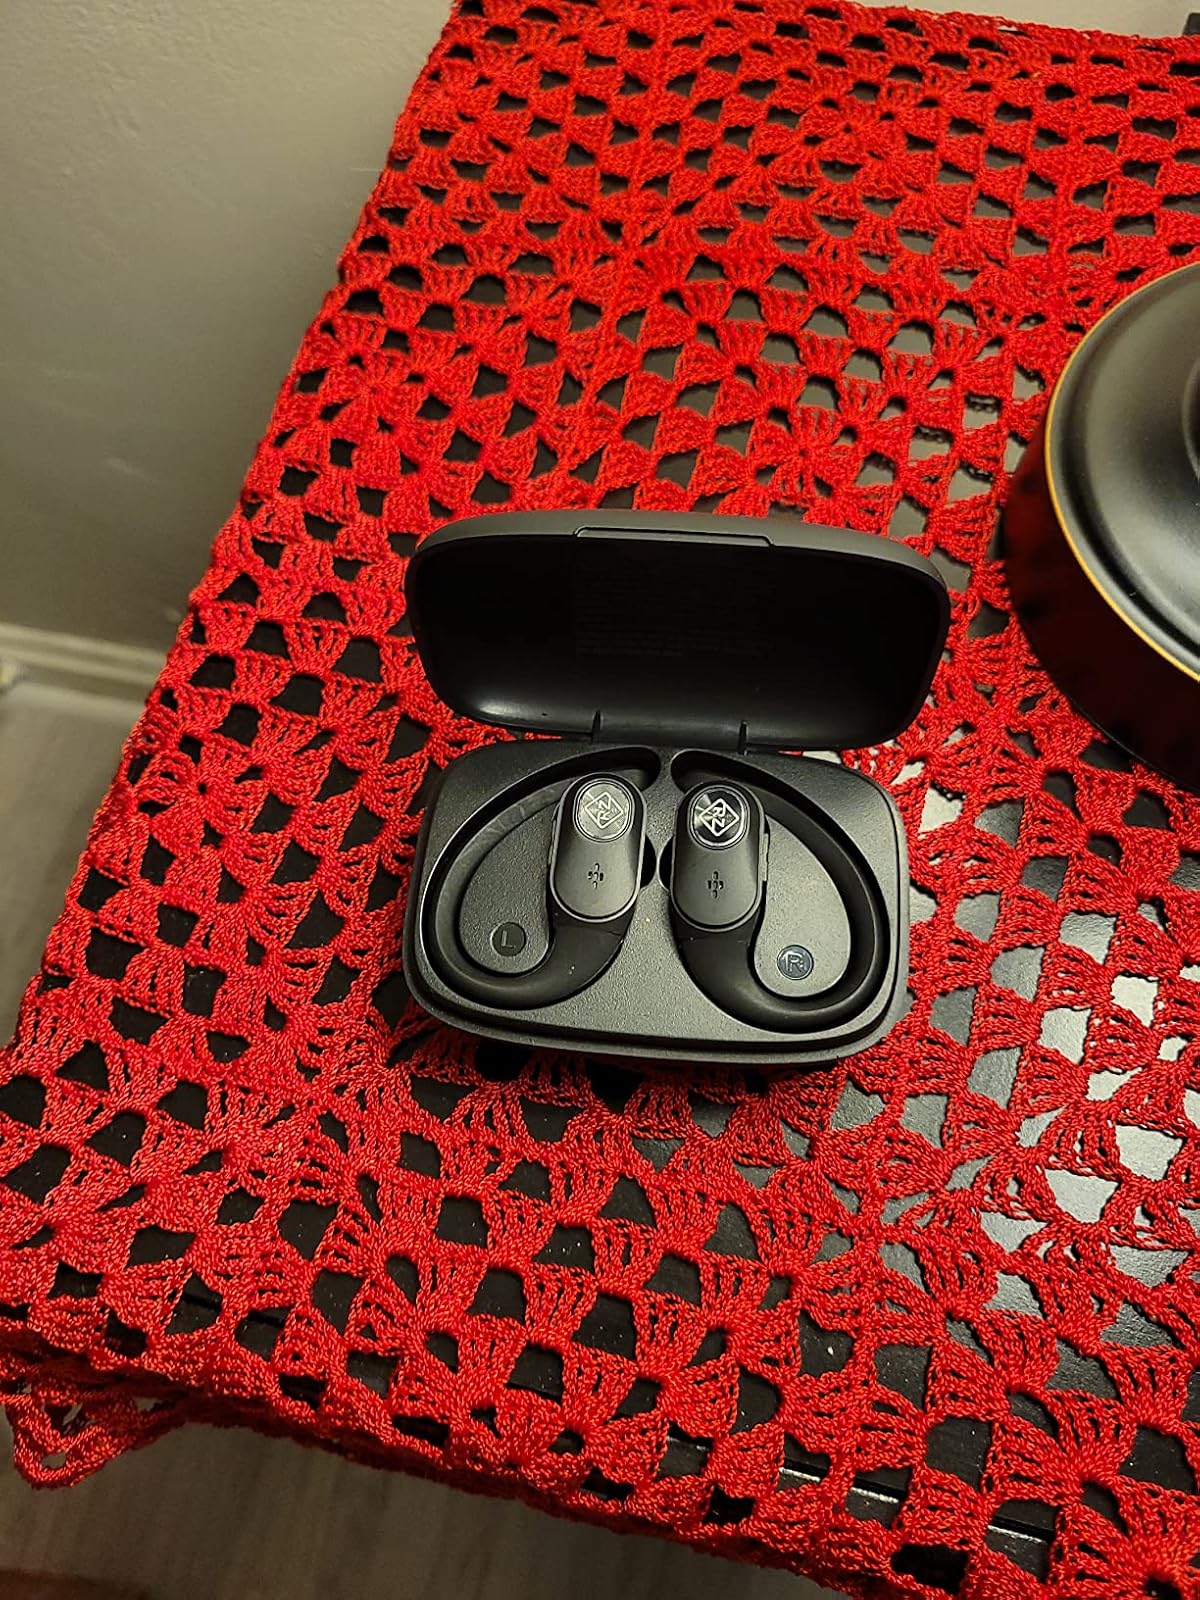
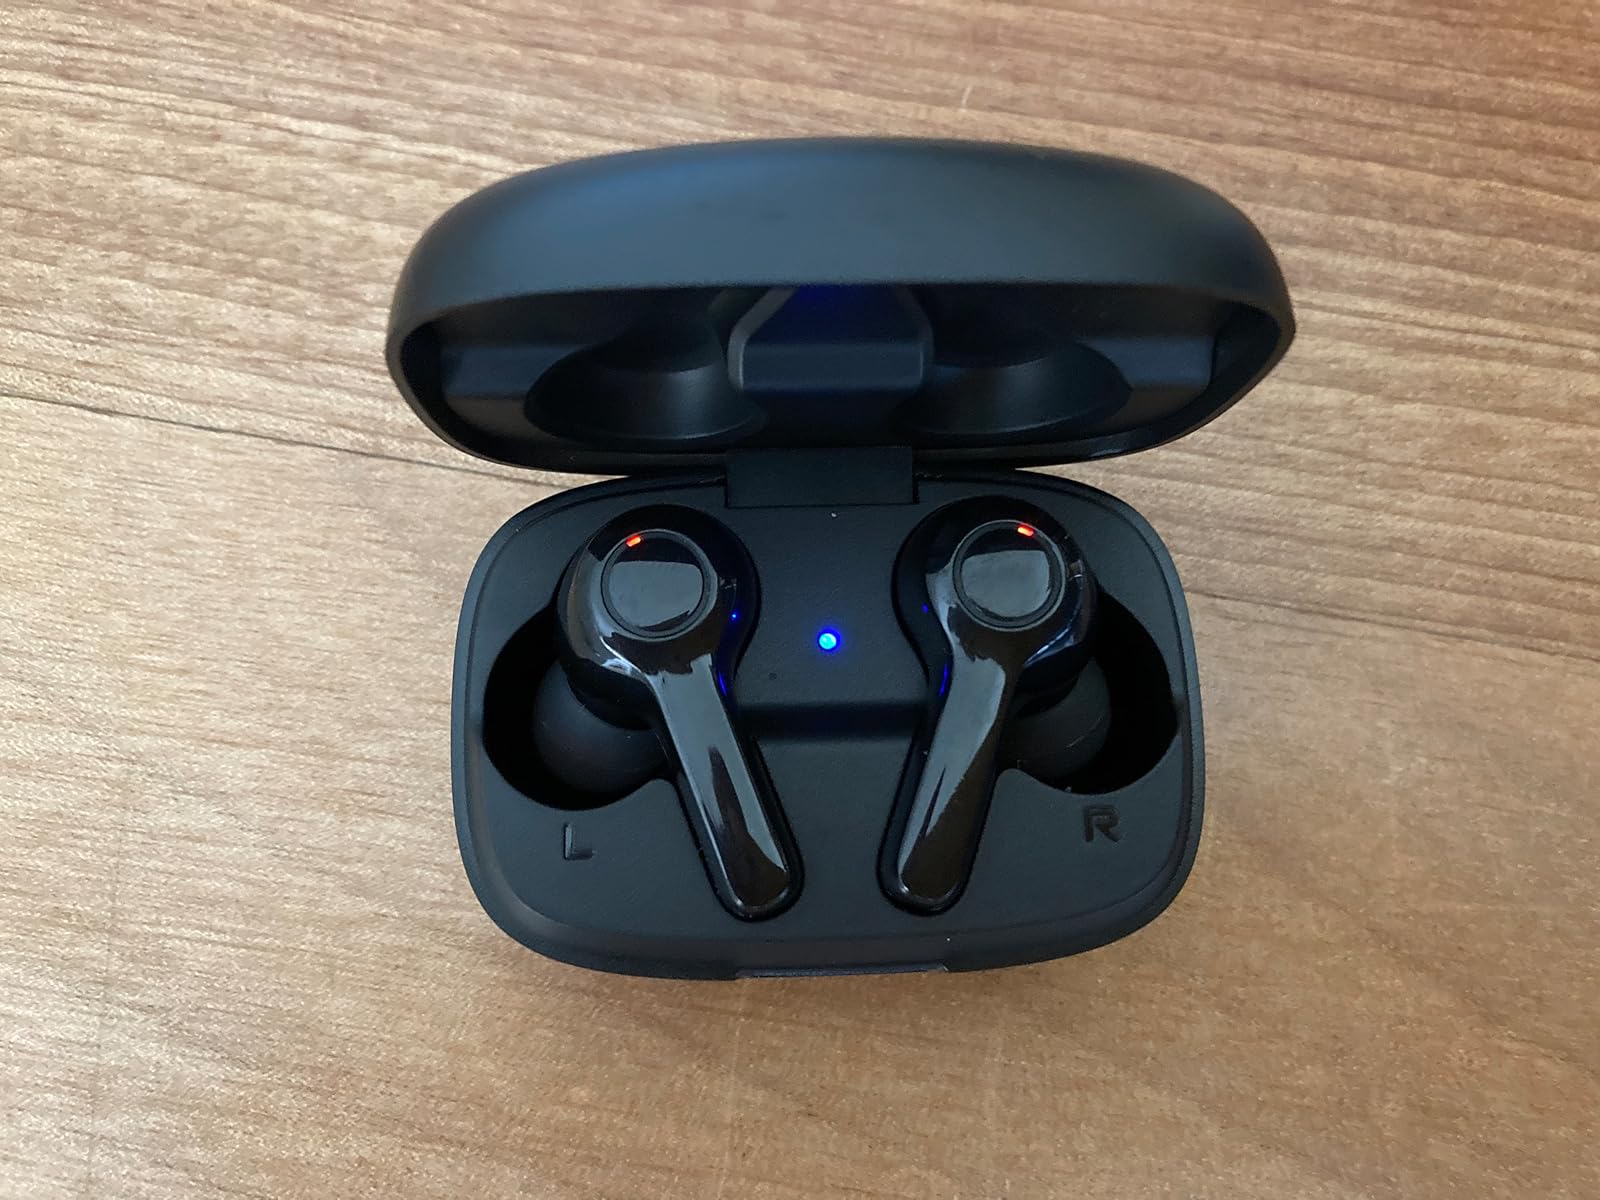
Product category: earbuds
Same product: no